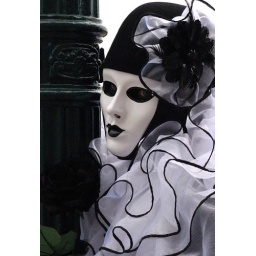
Lady in white and black leaning on a lamp post